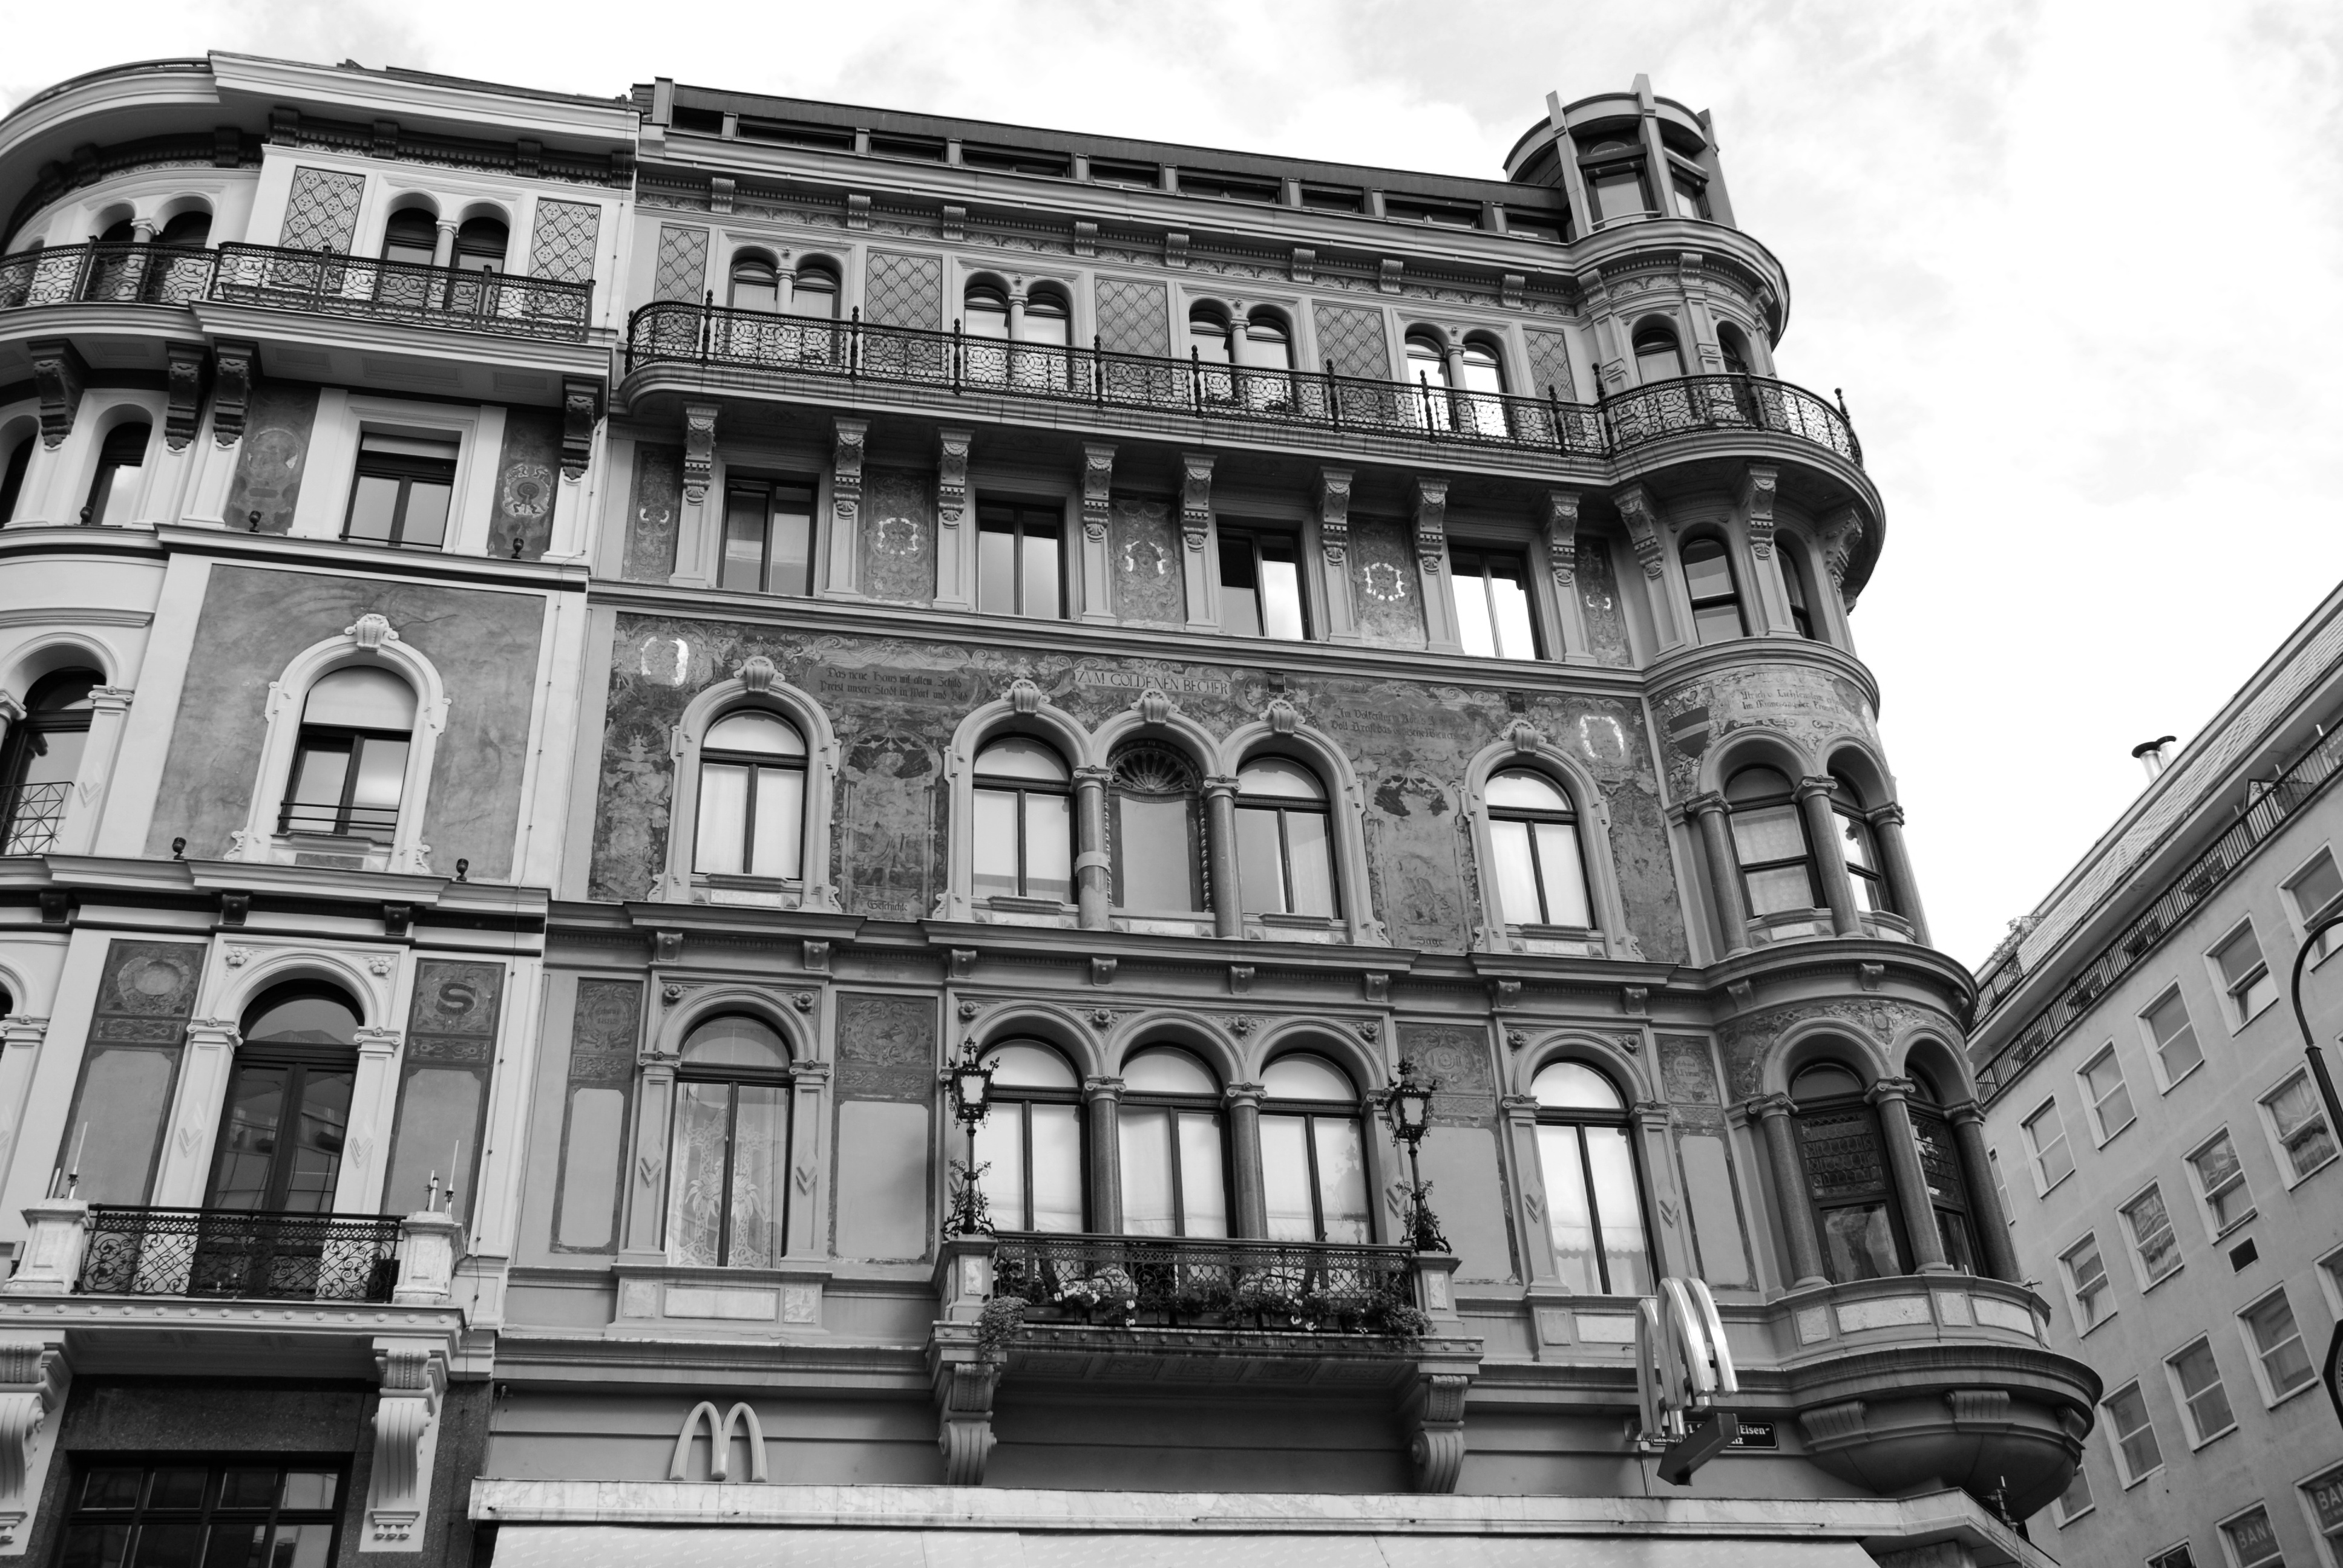
black and white, architecture, house, building, palace, city, cityscape, europe, landmark, facade, nikon, monochrome, austria, bw, blackandwhite, blackwhite, vienna, d80, cityscapes, wien, metropolis, nikond80, osterreich, classical architecture, monochrome photography